The Boy Who Drank Too Much

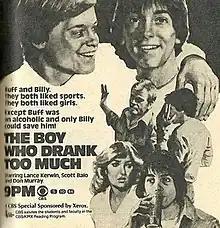

The Boy Who Drank Too Much is a 1980 American made-for-television drama film based on a novel by Shep Greene. The film was initially broadcast on CBS and sponsored by Xerox, and starred Scott Baio as a high school hockey player struggling with alcoholism. While its approach is that of a typical after school special, the film was presented as a prime time made-for-TV movie, which was seen February 6, 1980 at 9:00 pm ET/PT. Taking a form of a 20th-century morality play, the film dealt with a serious issue of alcoholism, that might confront youth in a prescriptive manner.